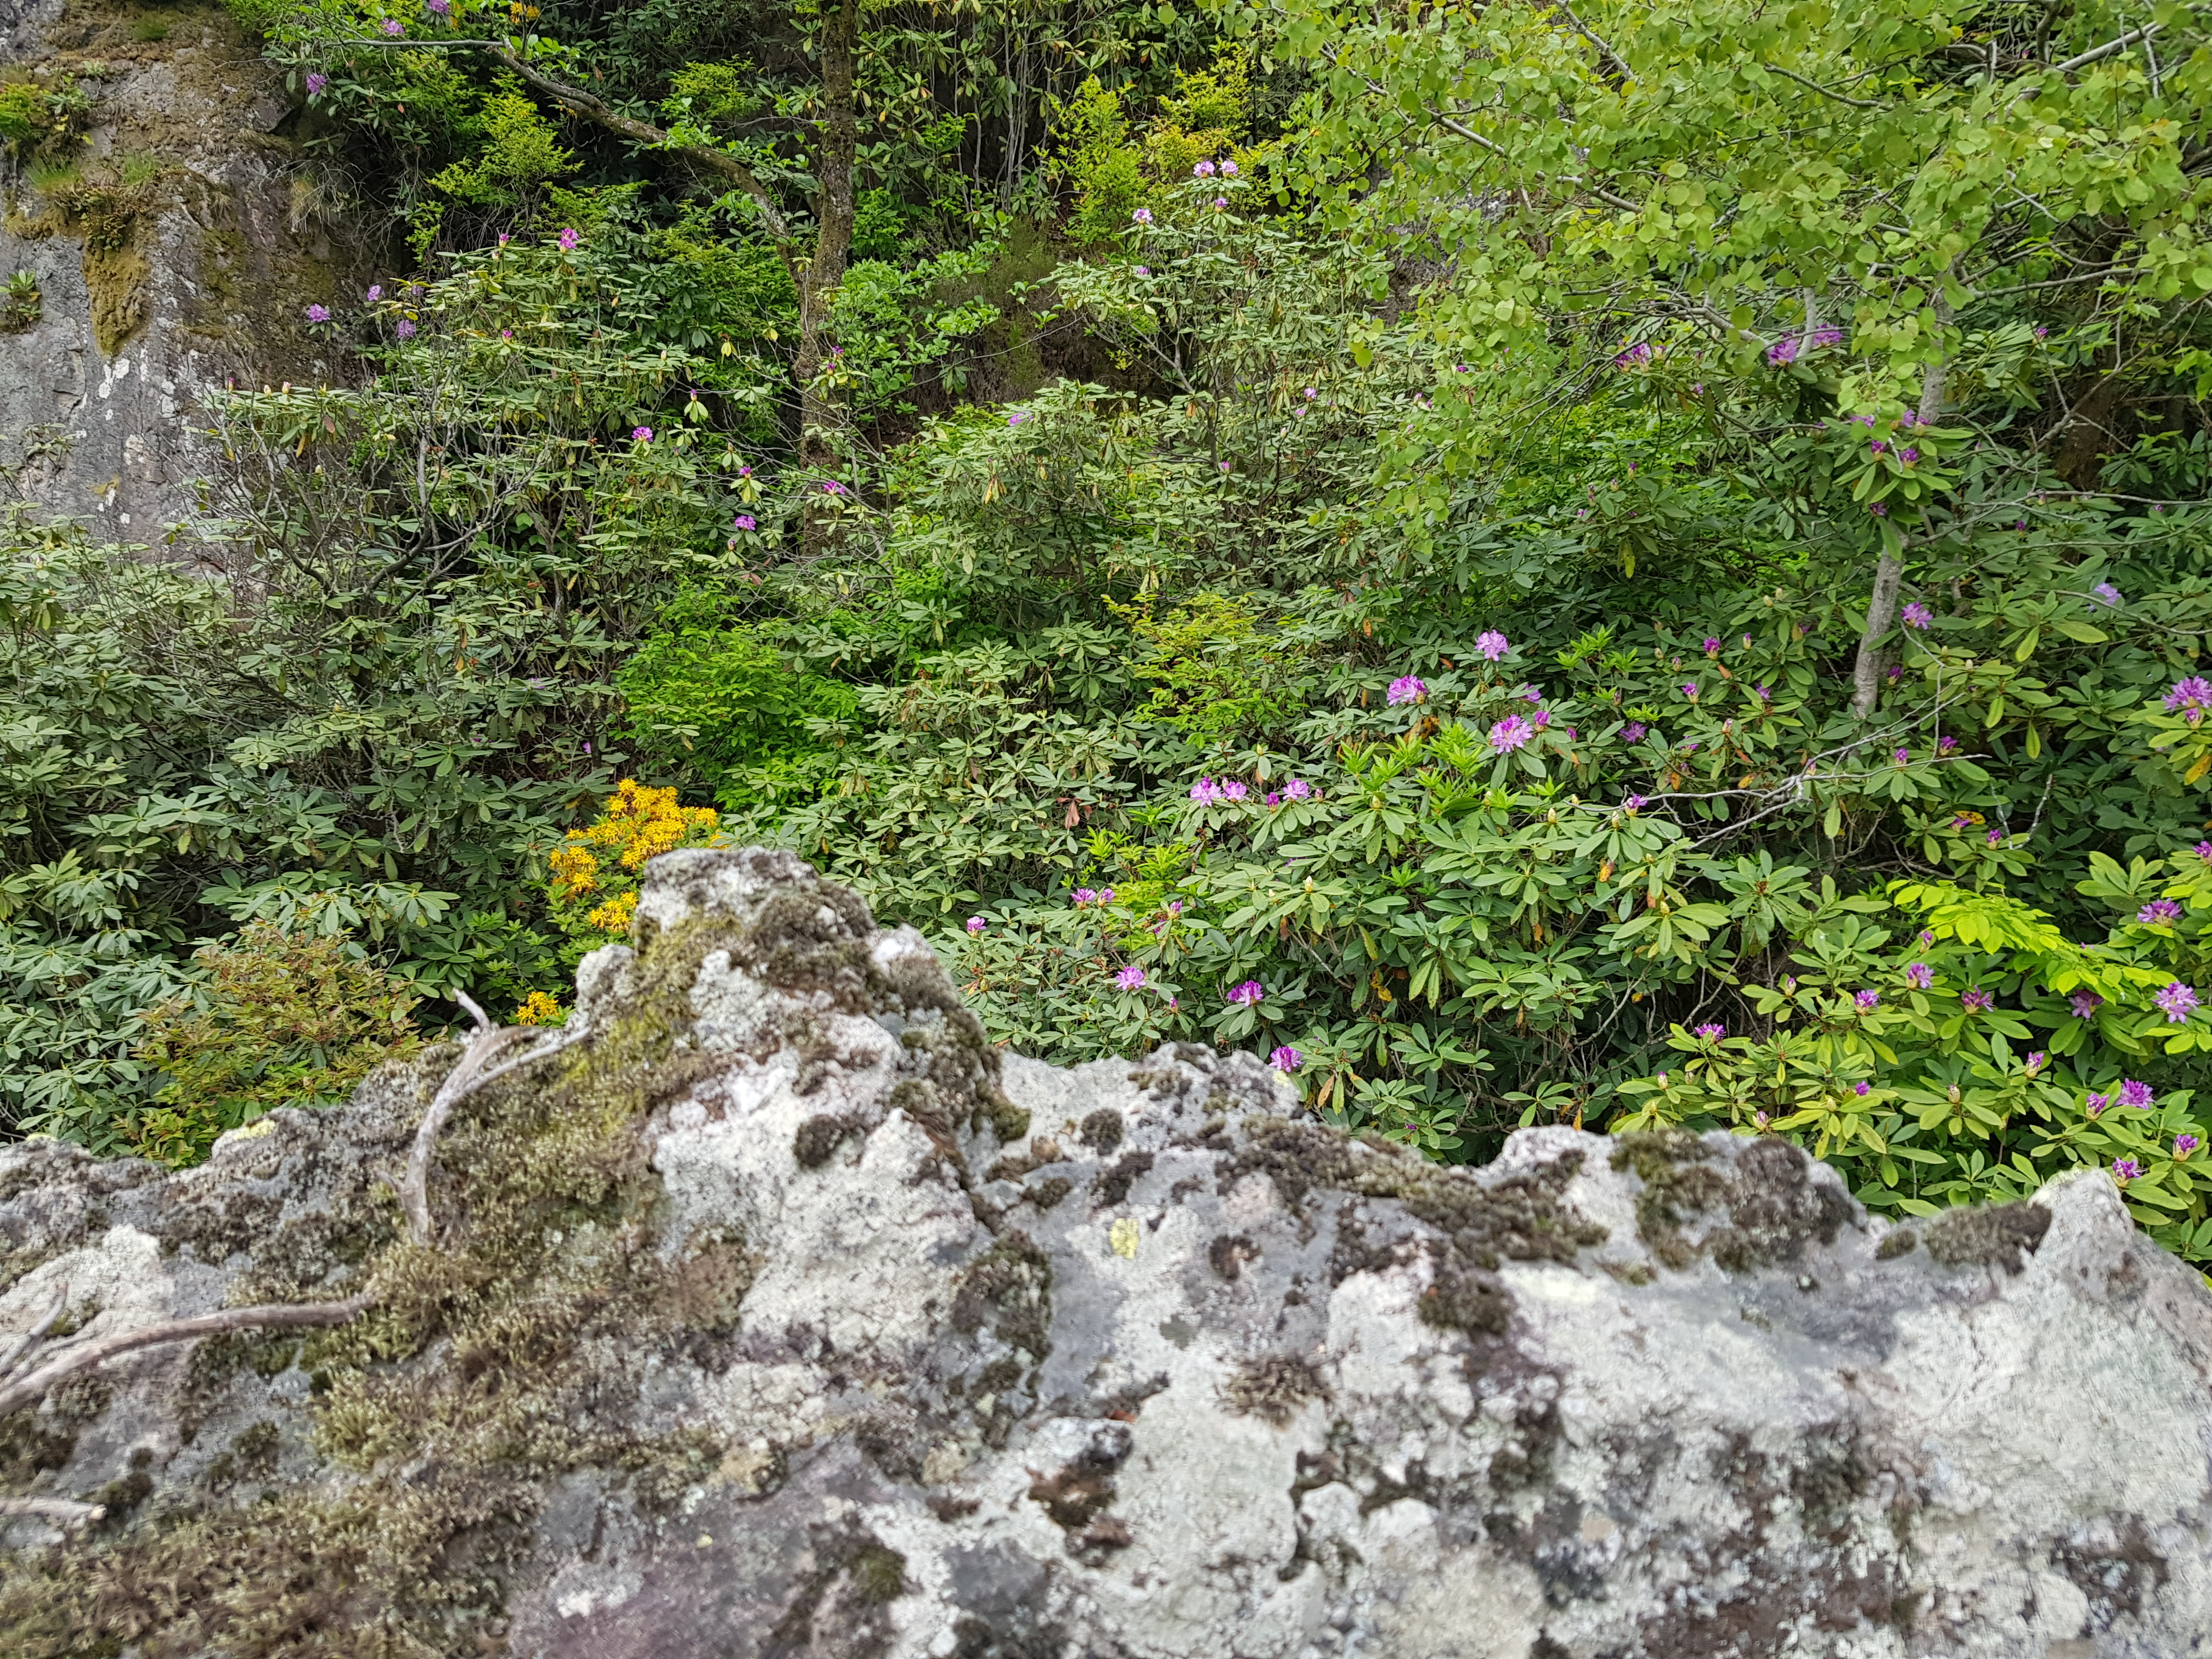
natural, plant, flower, plant community, bedrock, natural landscape, groundcover, shrub, grass, landscape, formation, outcrop, flowering plant, subshrub, forest, soil, rock, wildflower, Forb, herbaceous plant, tree, chaparral, annual plant, vascular plant, wildlife, shrubland, stone wall, slope, tropical and subtropical coniferous forests, temperate broadleaf and mixed forest, garden, herb, escarpment, fault, valdivian temperate rain forest, jungle, adventure, non vascular land plant